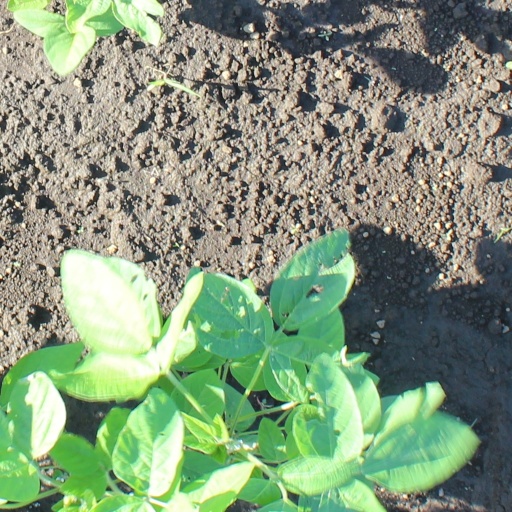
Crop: soybean